Joan Eardley

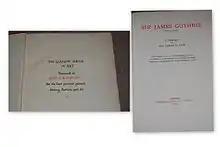
Eardley's Sir James Guthrie prize

In January 1940 Eardley enrolled at the Glasgow School of Art as a day student where she studied under Hugh Adam Crawford and was influenced by the Scottish Colourists. The work of the Polish artist Josef Herman, who arrived in Glasgow in 1940 and met Eardley, was also an influence. She met the painter Margot Sandeman, who became a close and lifelong friend. Sandeman and Eardley would often paint together and also shared family holidays and camping trips. In 1941, they acquired a horse and caravan and travelled around Loch Lomond to paint and sketch. For many years, they also visited Corrie on the Isle of Arran, using an outhouse, "The Tabernacle", as a studio.